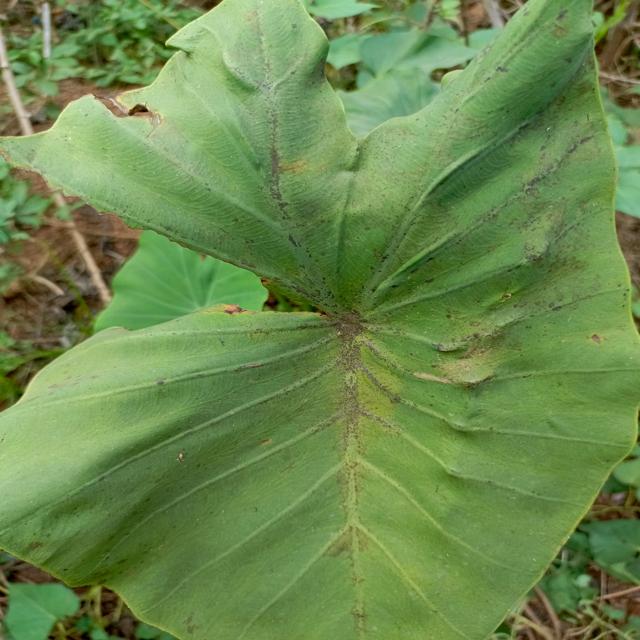
Label: Mid_Blight